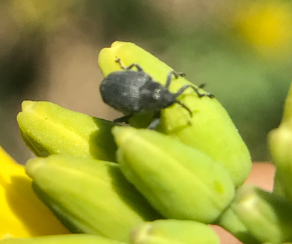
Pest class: Cabbage_seedpod_weevil